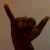
The image shows a hand gesture representing the letter 'Y' in Indian Sign Language.